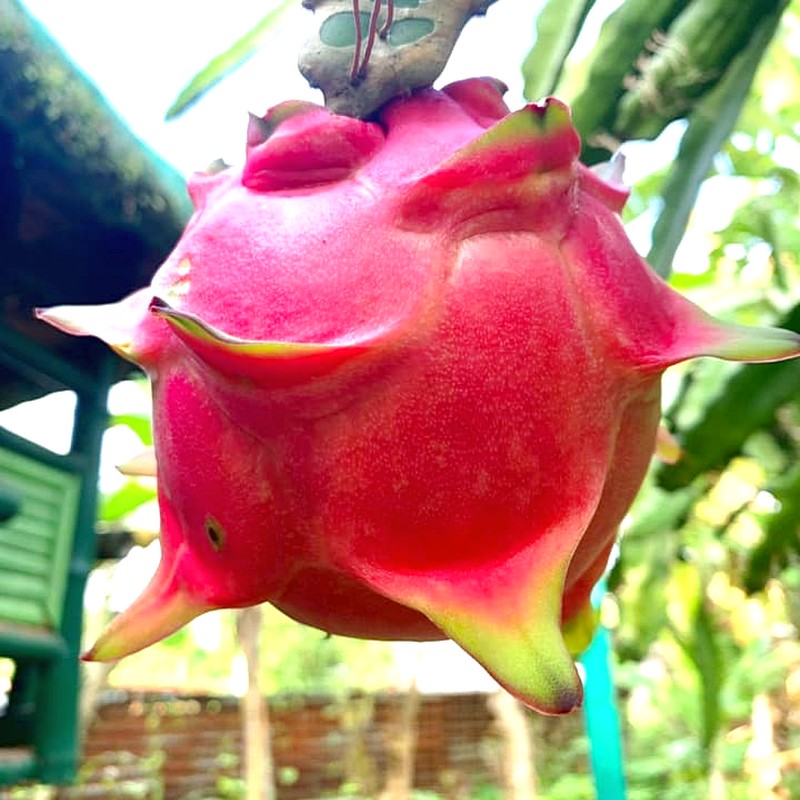
Label: Mature Dragon Fruit